Judgement of Solomon

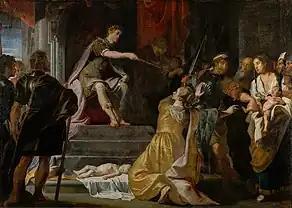
"The Judgement of Solomon" by Gaspar de Crayer,

The king declared the second woman the true mother, as a mother would even give up her baby if that was necessary to save its life, and awarded her custody. This judgment became known throughout all of Israel and was considered an example of profound wisdom.